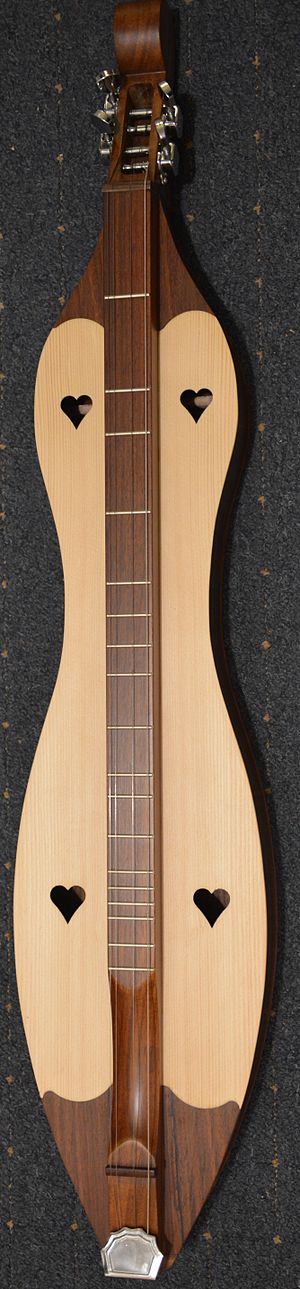
Dulcimer (appalachian)
En Dulcimer
Dulcimer er et strengeinstrument med tre strenge, hvoraf de to er dronestrenge. Instrumentet ligger vandret foran musikeren og den ene streng, hvor melodien spilles, holdes med enten en finger eller en flad pind, alle tre strenge slås an med fjer eller plekter. Instrumentet menes at have rødder tilbage til middelalderen, men den har overlevet i Appalacherne i USA indtil i dag, hvor den har været brugt i oldtimemusikken til sangakkompagnement og – sjældnere – til dansemusik.